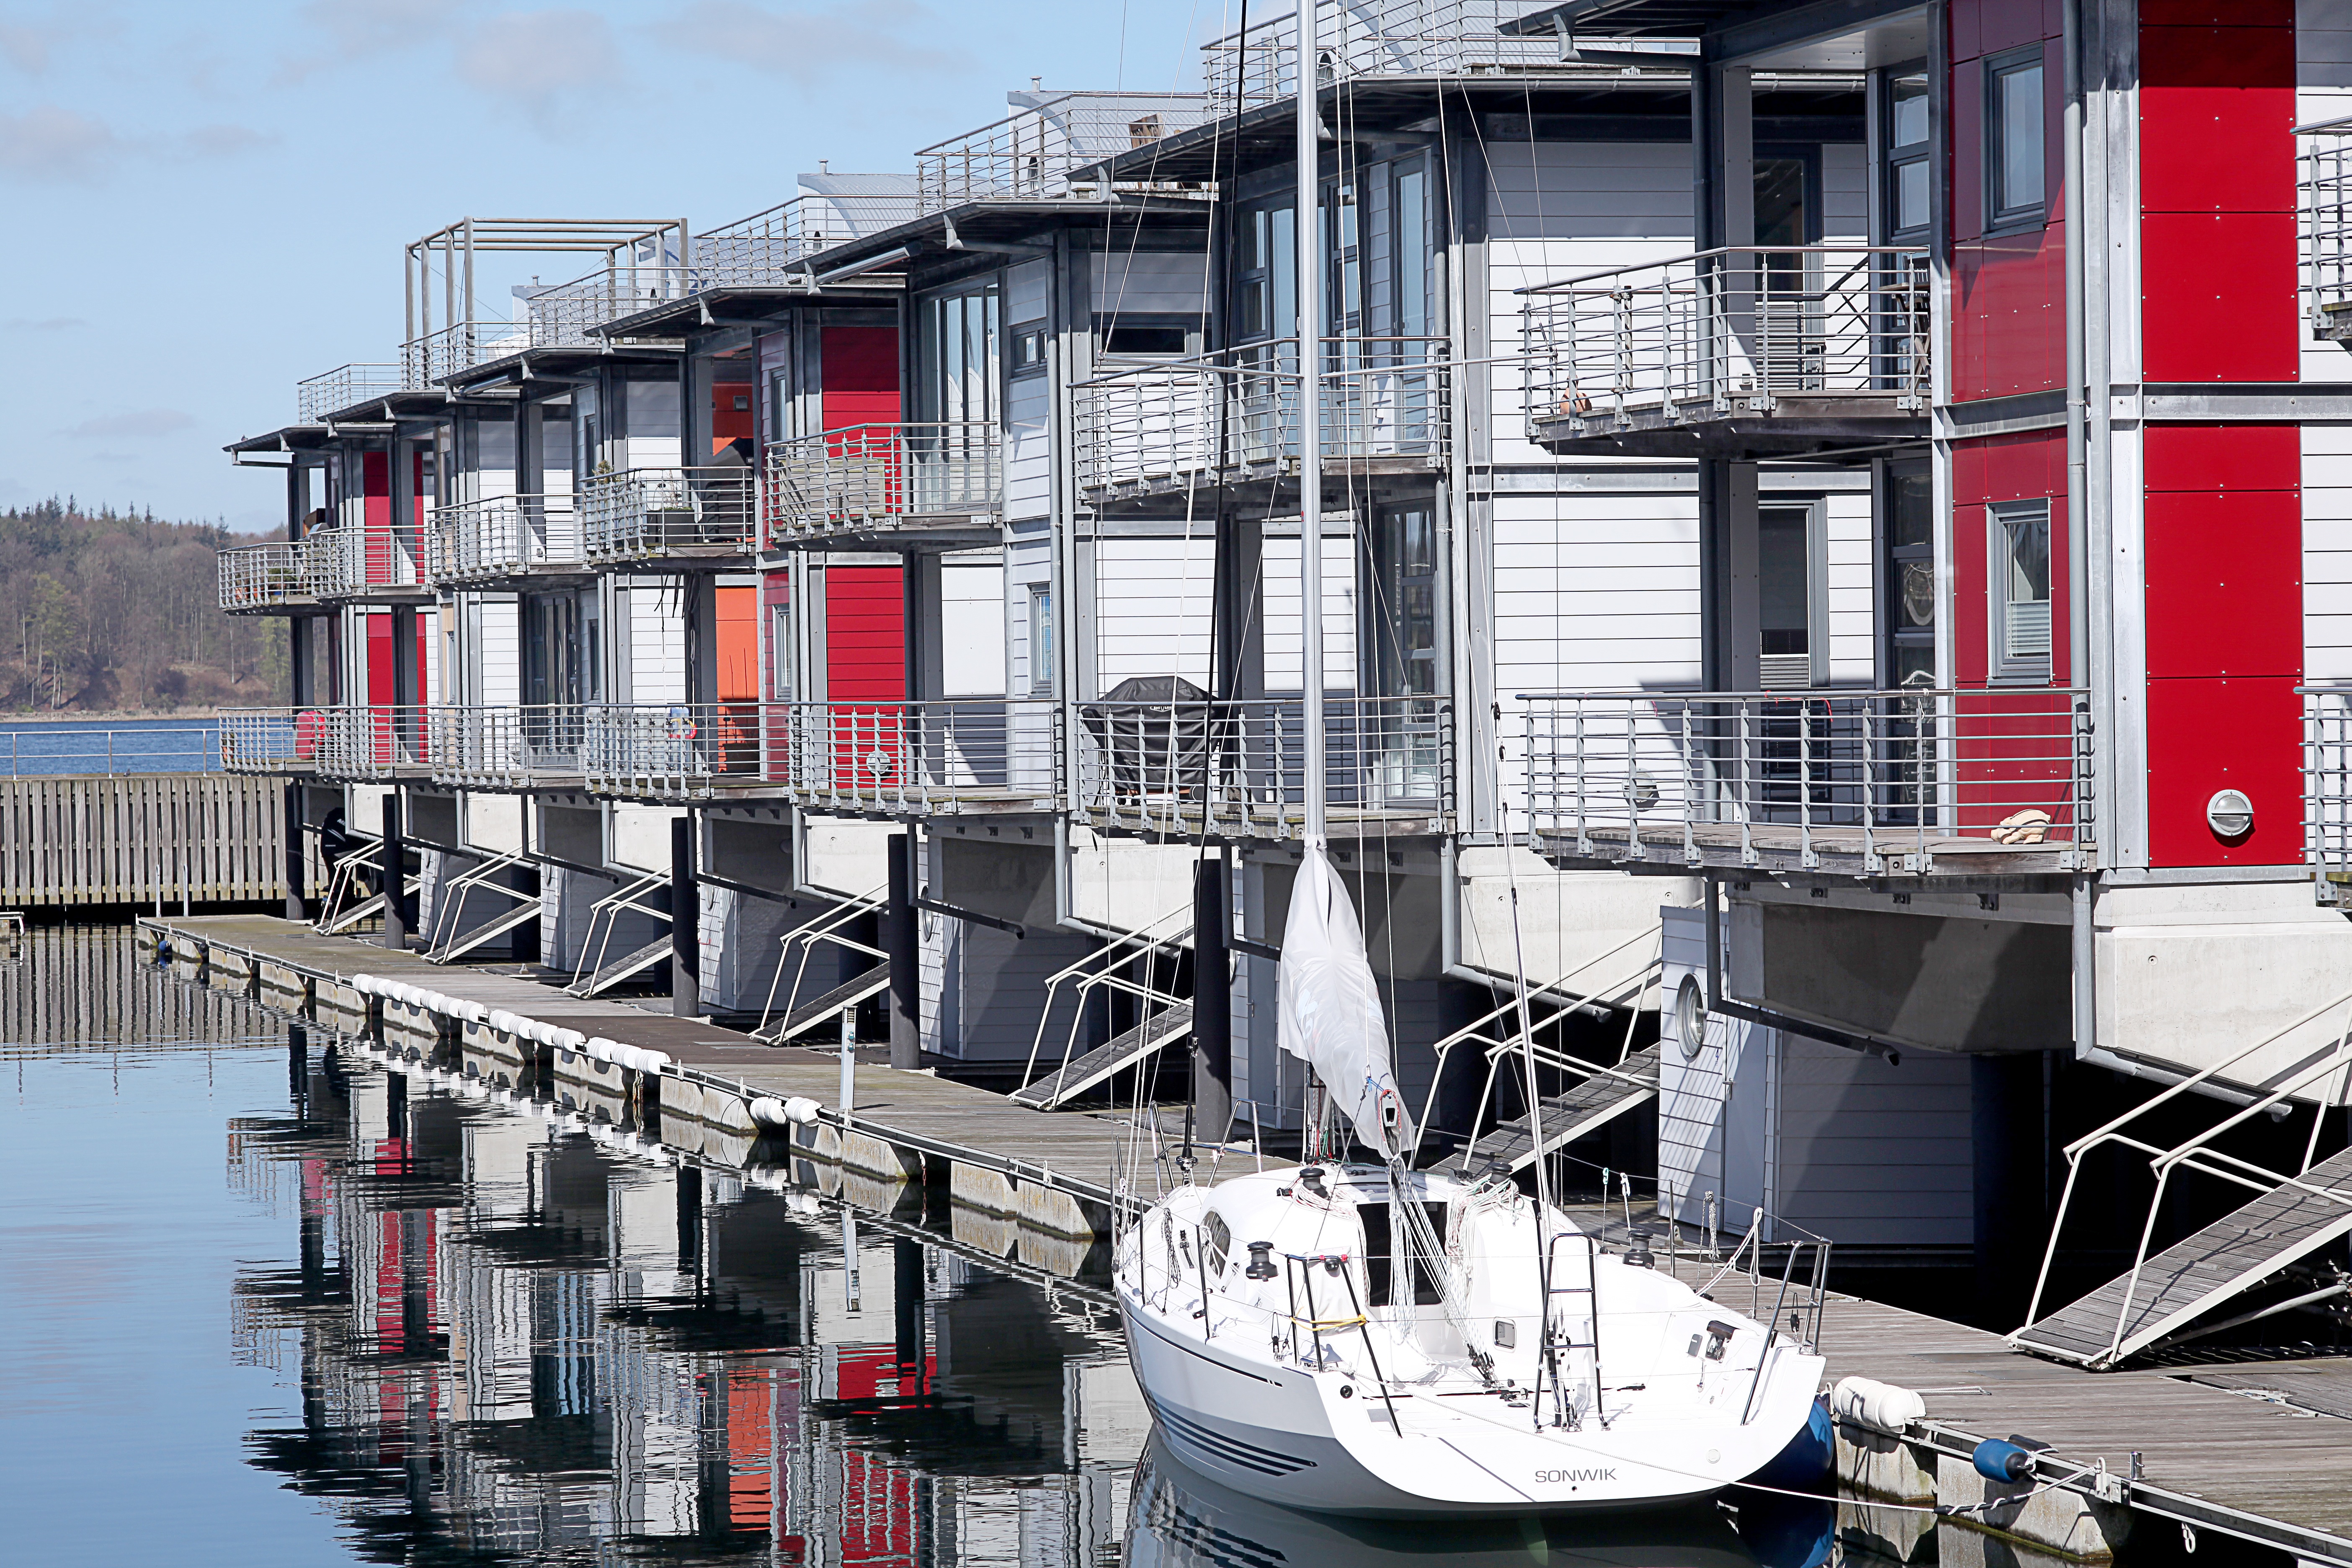
water, dock, architecture, boat, transport, boot, web, vehicle, yacht, marina, port, waterway, ferry, sail, maritime, anchorage, baltic sea, luxurious, moored, passenger ship, freight transport, on leash, water house